Peter Jennings

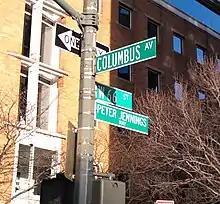
Peter Jennings Way, a Manhattan street named in Jennings's honor

Jennings won numerous honors throughout his career, including 16 Emmys and two George Foster Peabody Awards. His work on "World News Tonight" and "Peter Jennings Reporting" consistently won Overseas Press Club and duPont-Columbia awards. At the peak of his popularity, Jennings was named "Best Anchor" by the "Washington Journalism Review" in 1988, 1989, 1990, and 1992. The Radio and Television News Directors Association awarded Jennings its highest honor, the Paul White Award in 1995, in recognition of his lifetime contributions to journalism. In 2004, he was awarded with the Edward R. Murrow Award for Lifetime Achievement in Broadcasting from Washington State University.